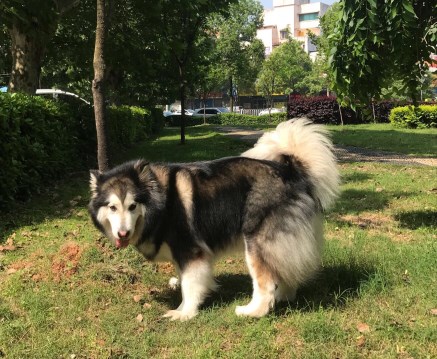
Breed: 1324-n000004-malamute